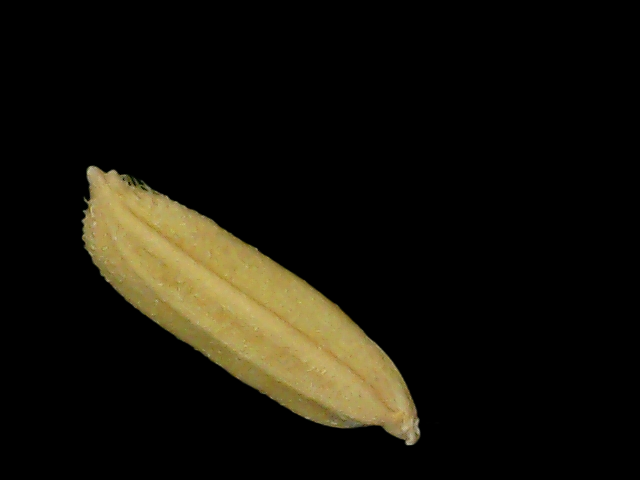
Rice variety: Bd85